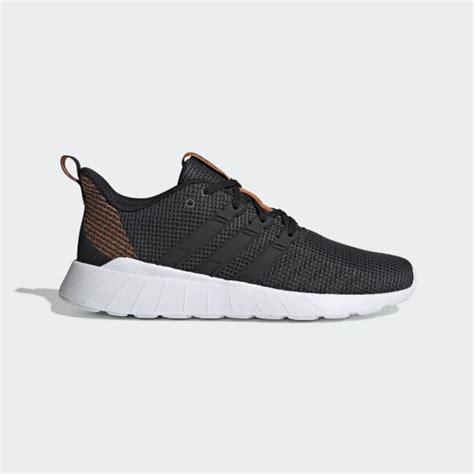
Brand: Adidas
Model: Questar Flow